FC Calcio Acri

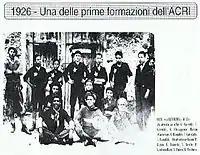
Garibaldina Acri in 1926.

The first traces of the football in Acri goes back to 1926. The 23 September 1949 is the date of foundation. the same year of foundation coincides with the conquest of first title, the group a of the first division, after winning the play-off against Silana for 2–1.